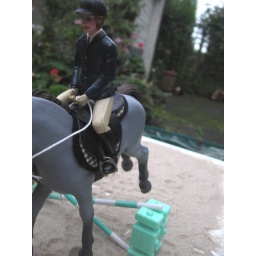
Tamarind pops over a simple cross pole with the normally nervous rider Sue.